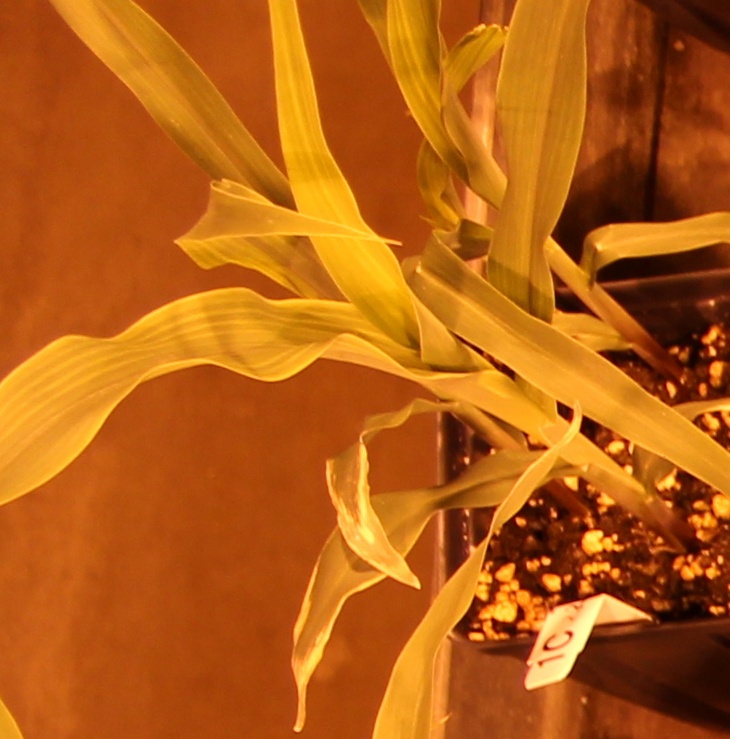
Label: Corn